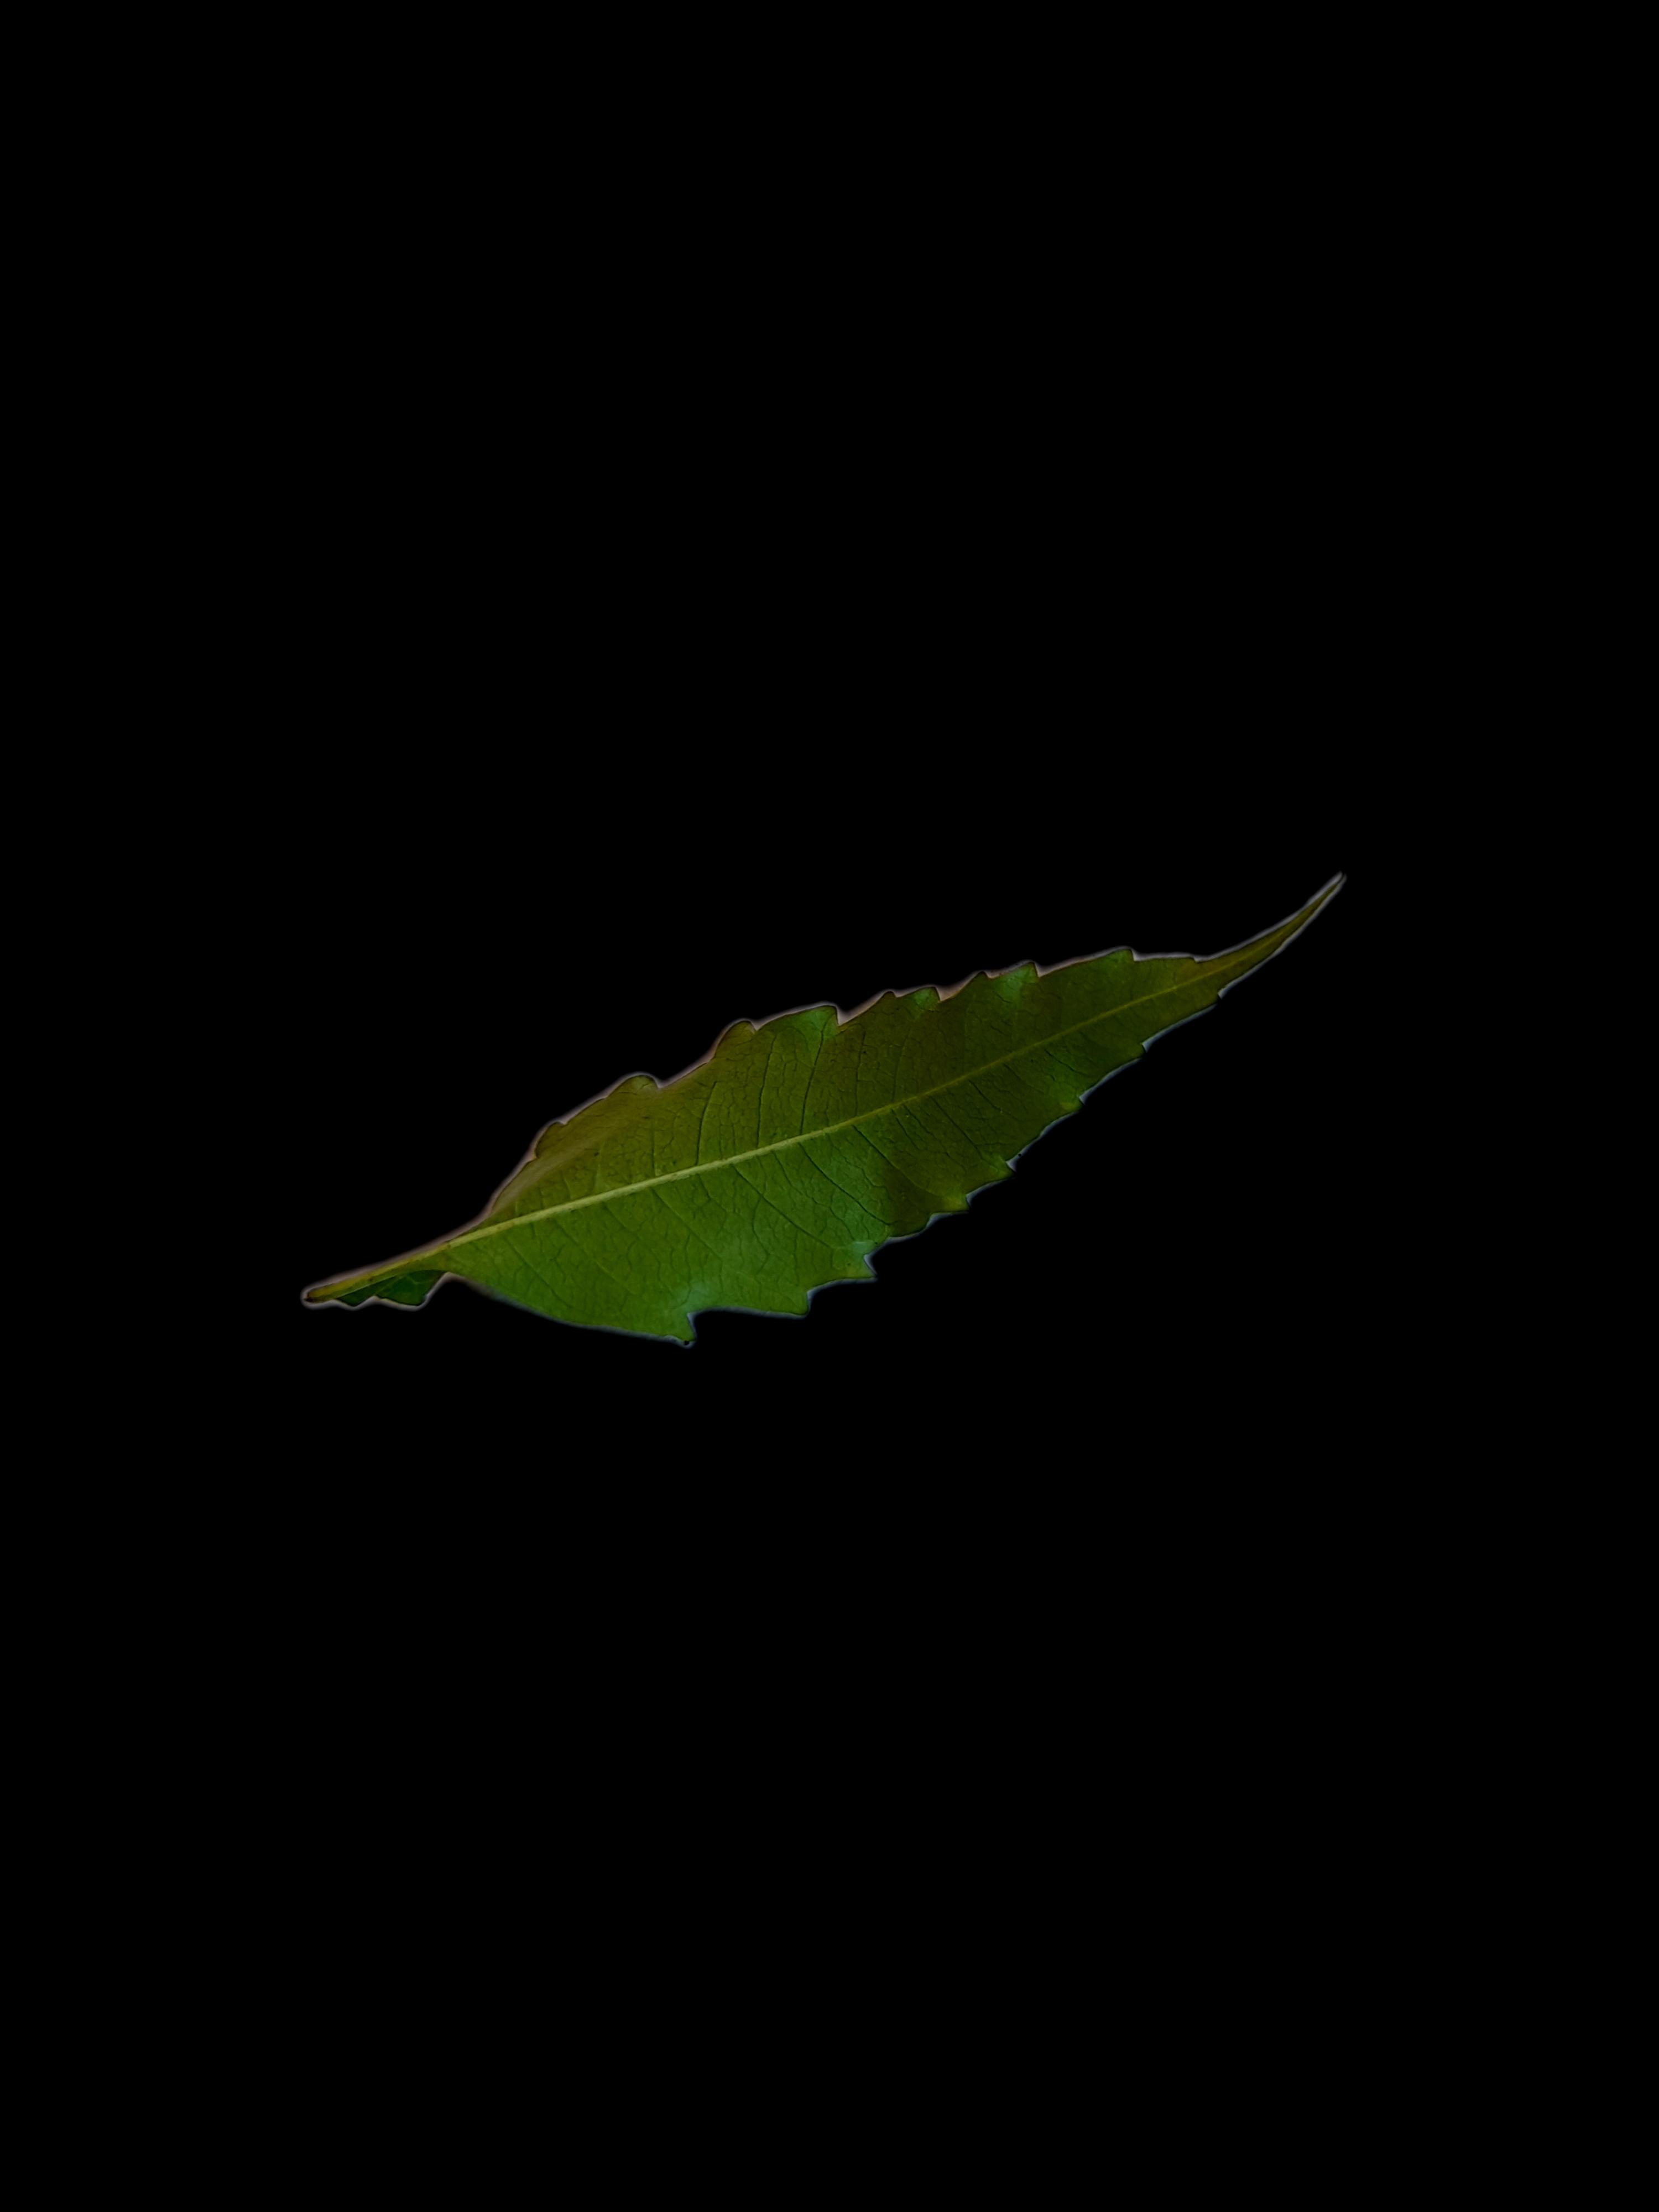
Plant: Neem